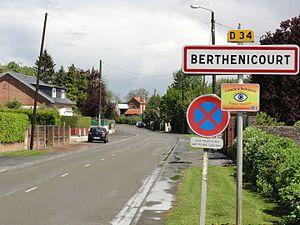
Berthenicourt est une commune française située dans le département de l'Aisne, en région Hauts-de-France.